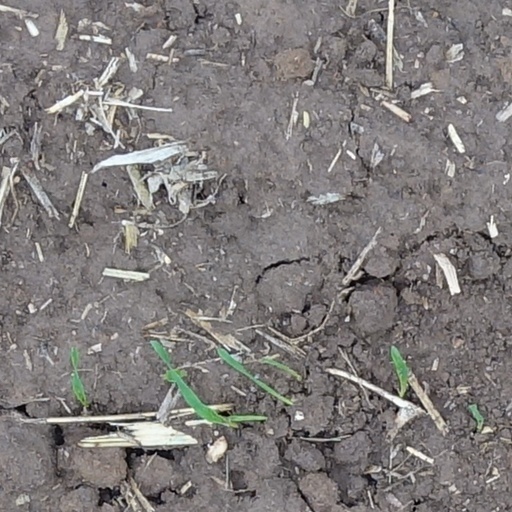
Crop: wheat